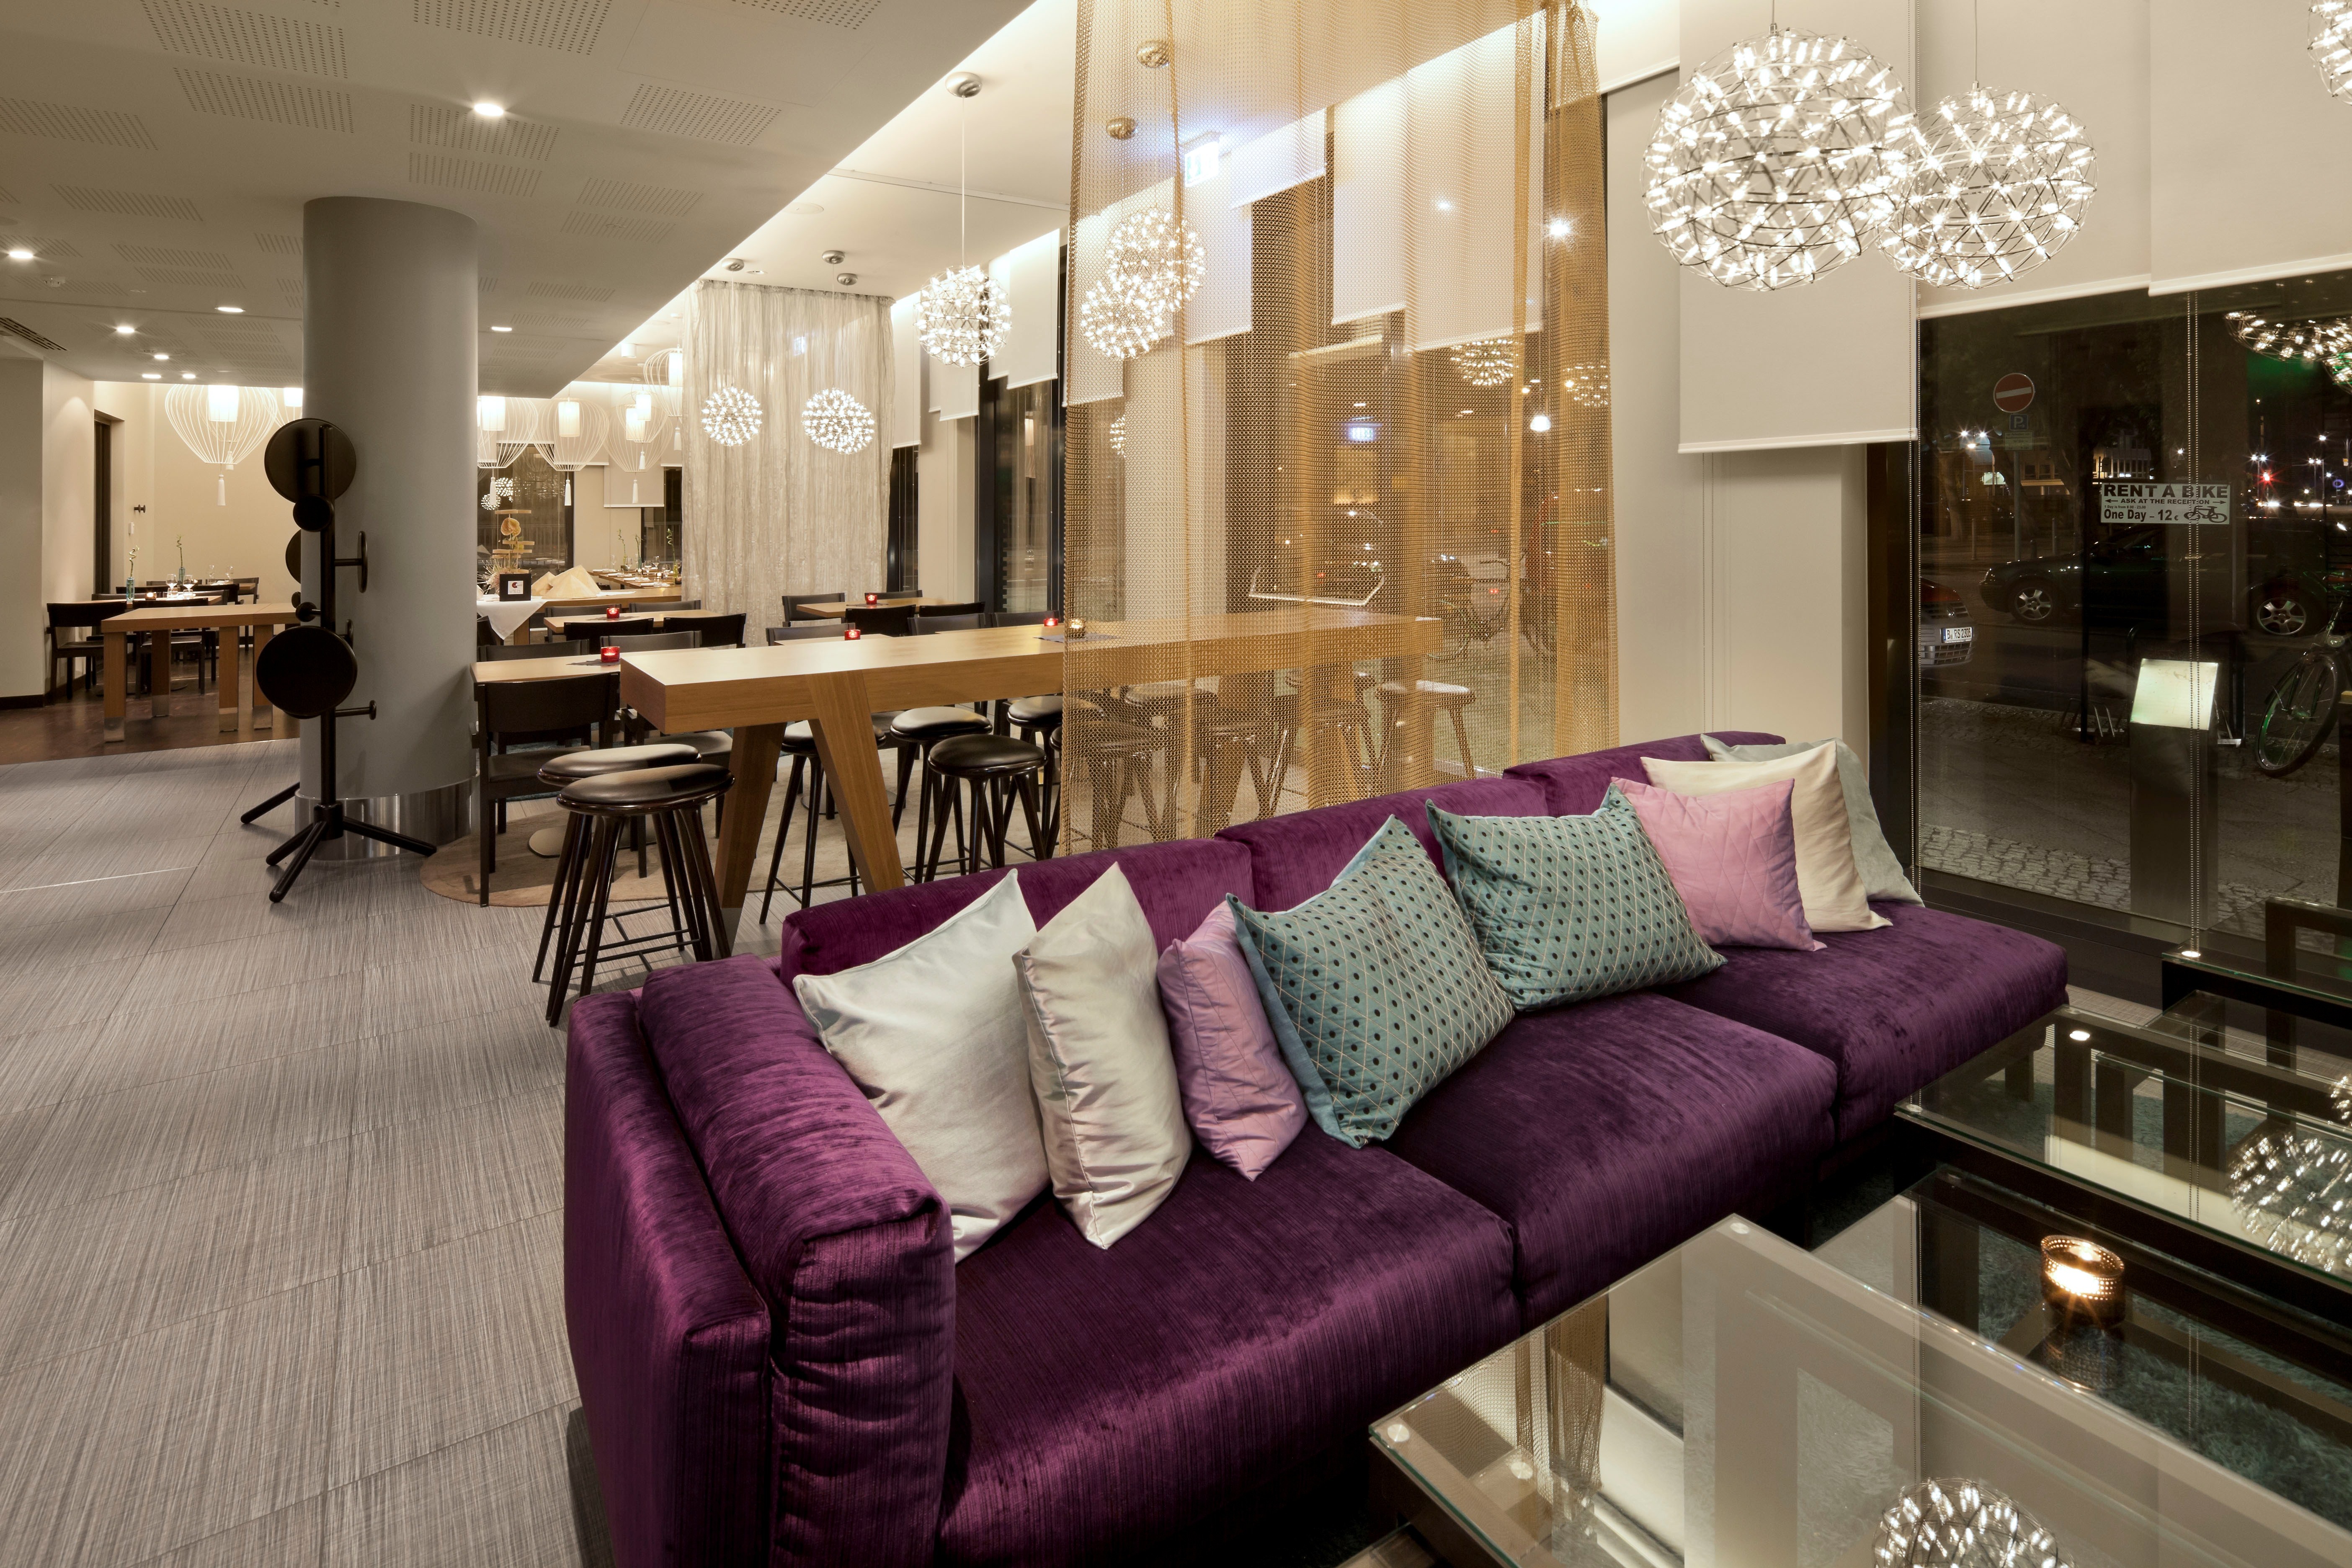
city, home, property, living room, furniture, room, modern, interior design, capital, design, hotel, berlin, estate, lobby, alexanderplatz, window covering